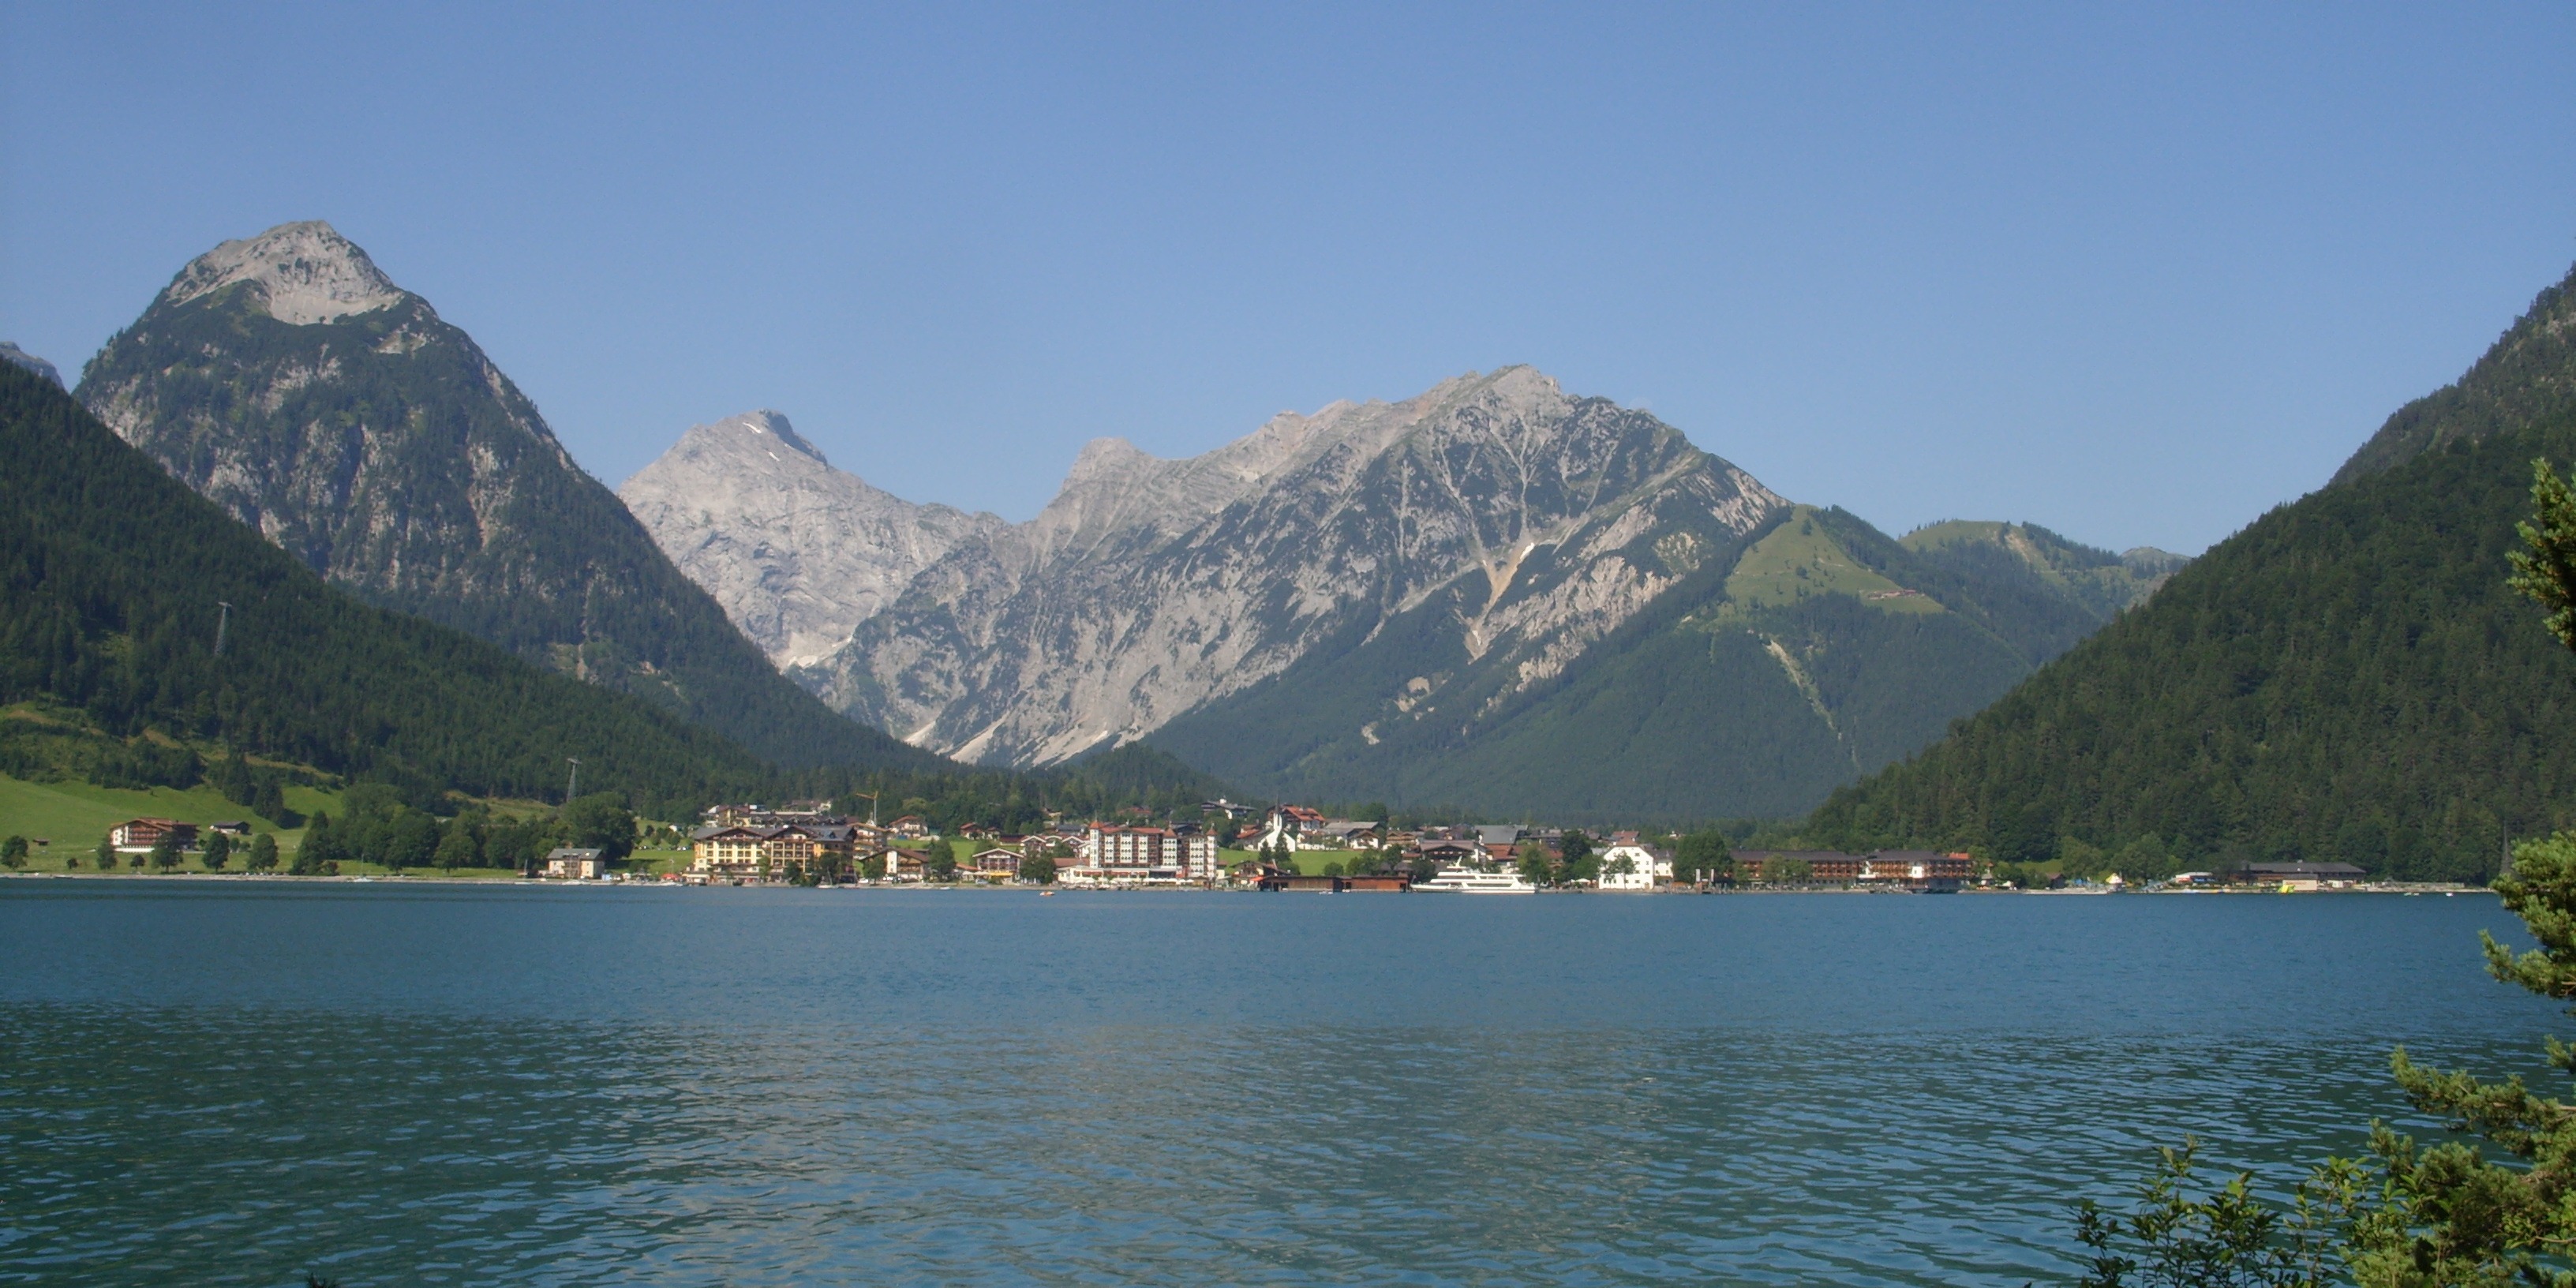
mountain, lake, view, mountain range, bay, fjord, reservoir, mountains, alps, outlook, loch, landform, achensee, mountainous landforms, glacial landform, achenkirch